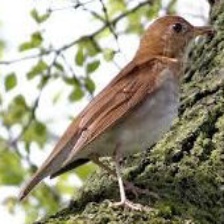
Species: VEERY
Scientific name: CATHARUS FUSCESCENS